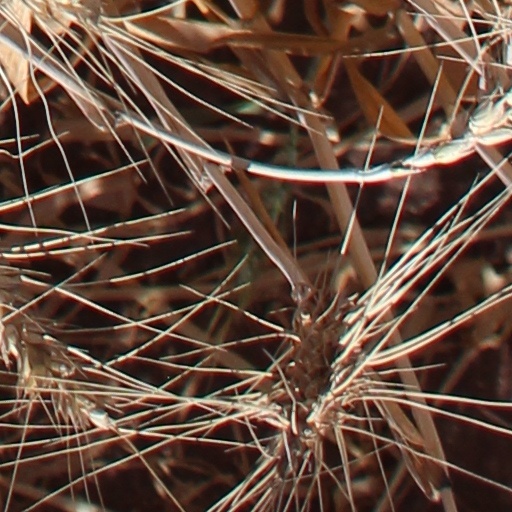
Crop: wheat